Bears and Man

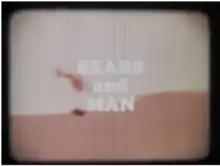
Title frame from film, with helicopter slinging a tranquilized bear

Bears and Man (French title: "L'Ours Mon Frère") is a 1978 Canadian educational film by Bill Schmalz. It was produced by the National Film Board of Canada (NFB) and Parks Canada. The film documents human-bear interactions in Canada's National Parks. It was narrated by Chief Dan George and Patricia Best, and was co-written and edited by Adbusters founder Kalle Lasn.